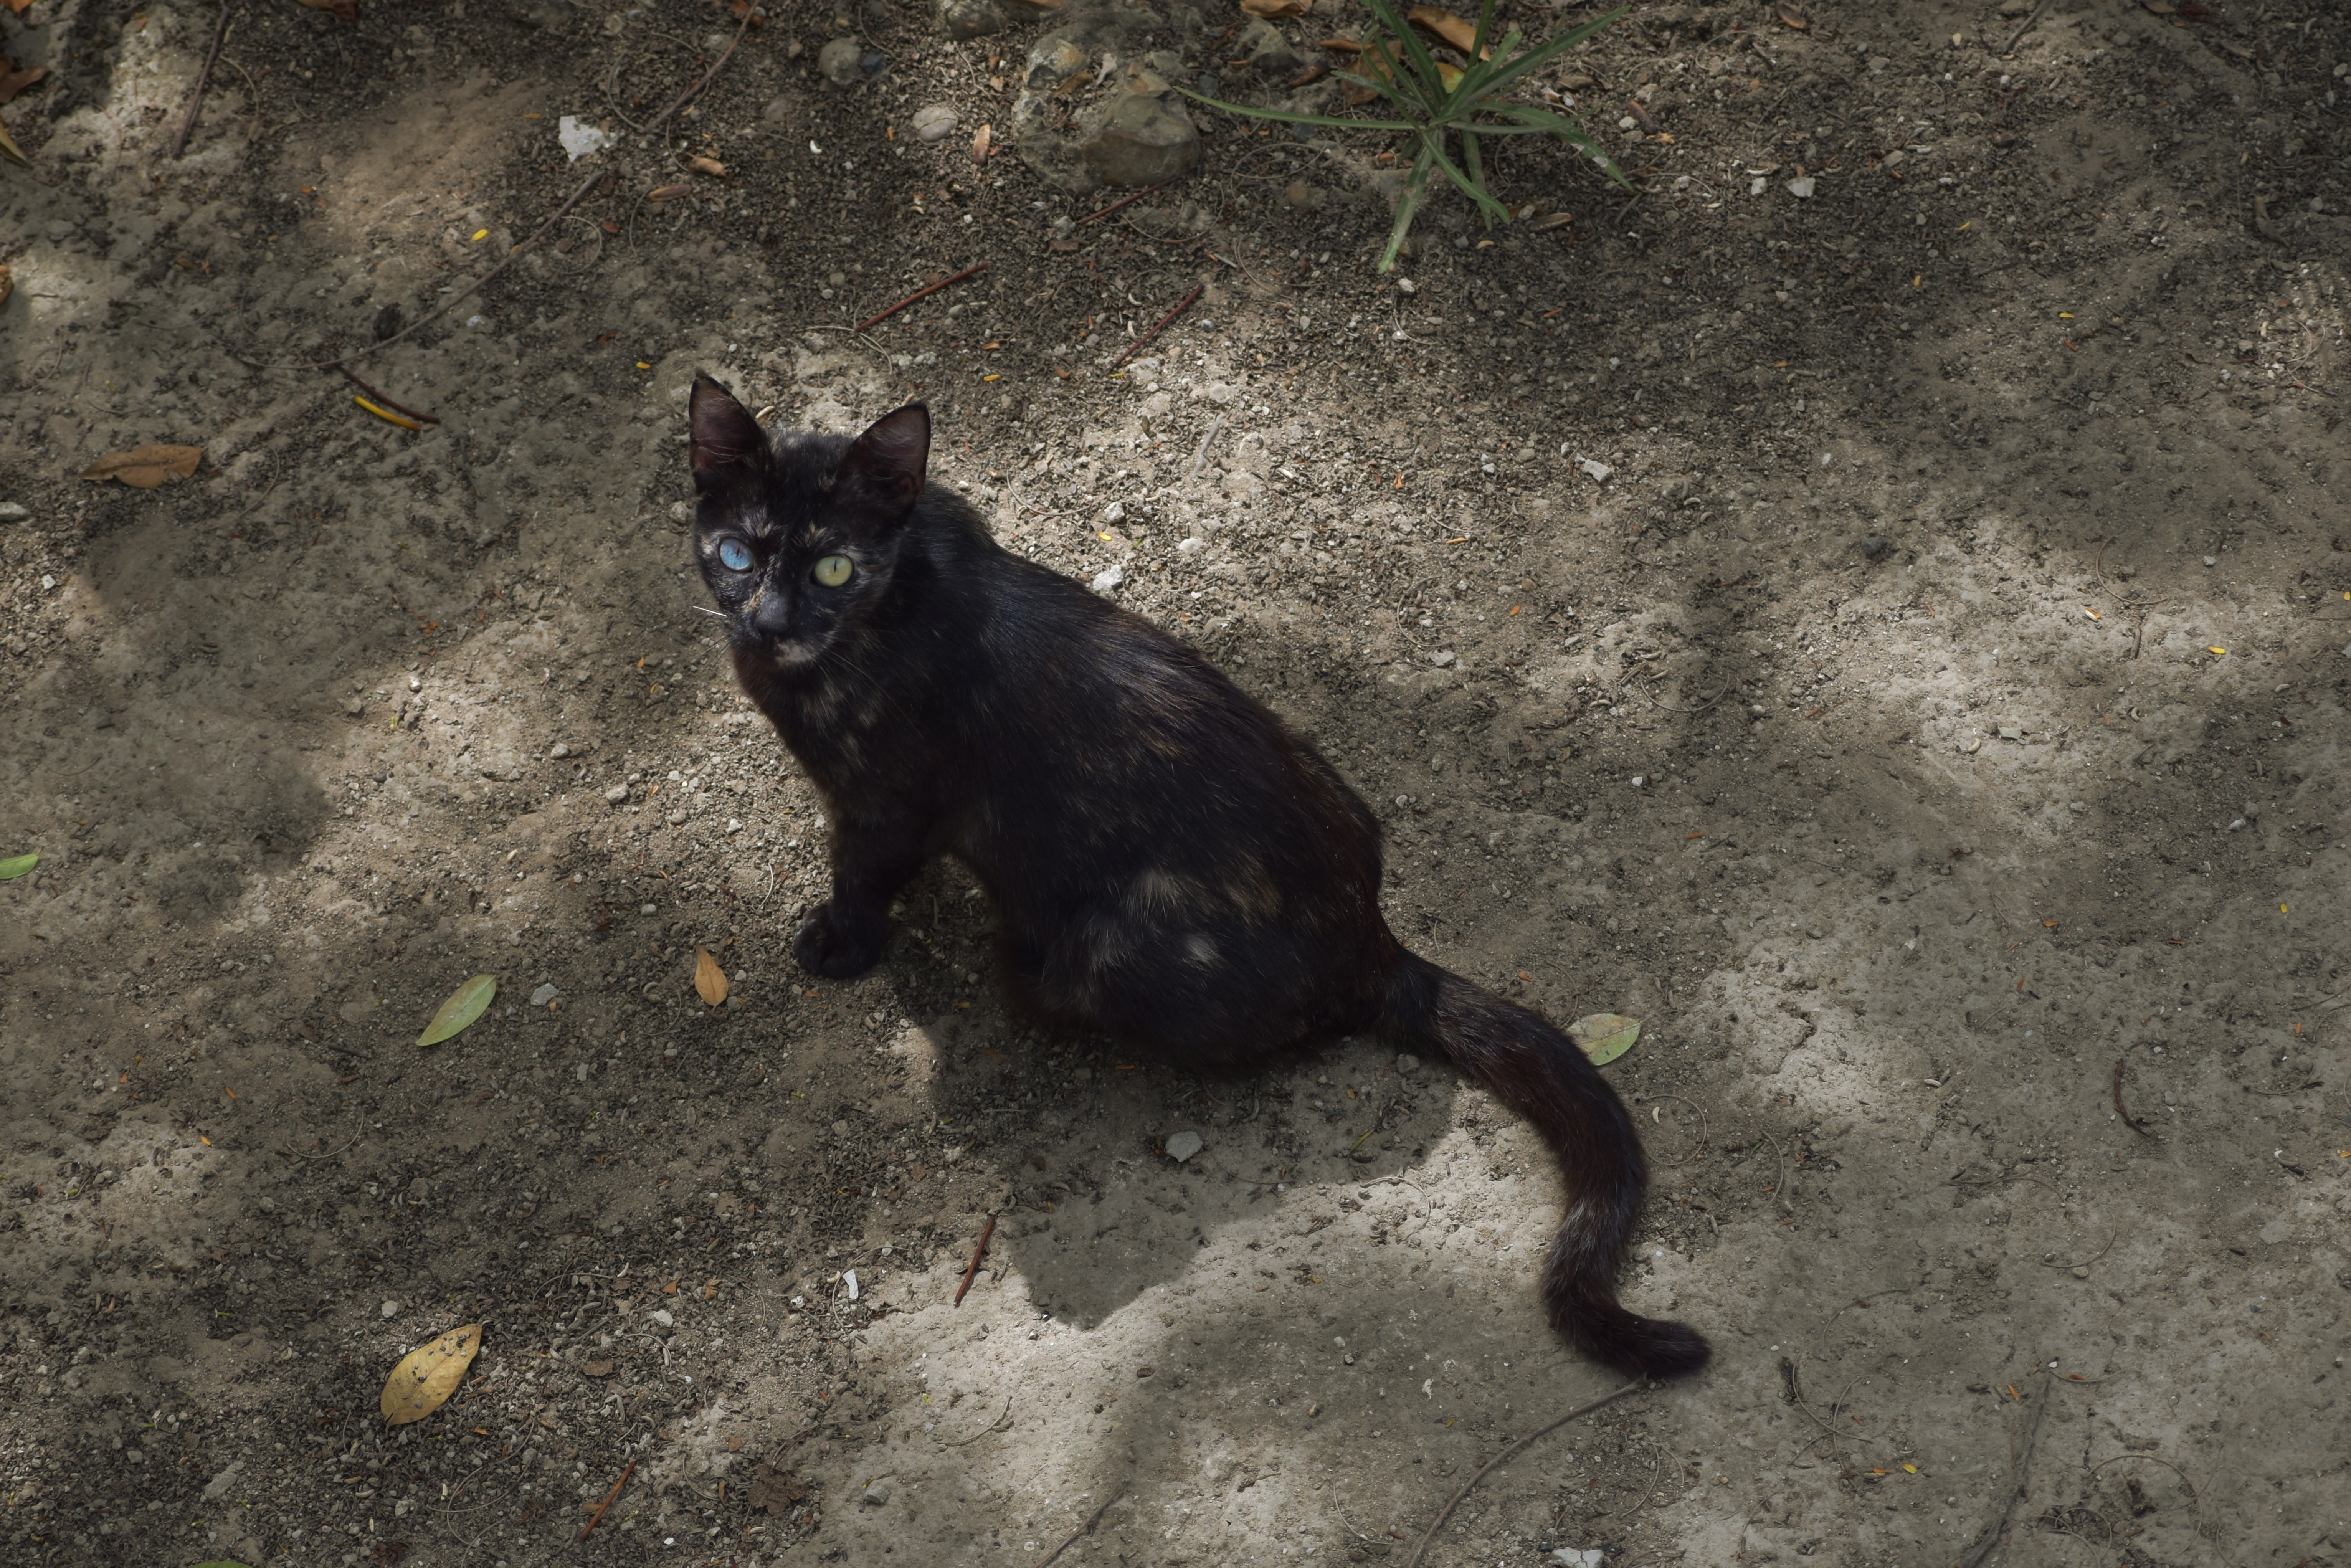
natural, cat, black, black cat, felidae, small to medium sized cats, eye, tail, whiskers, carnivore, snout, organism, wild cat, sand, domestic short haired cat, european shorthair, bombay, soil, fur, shadow, german rex